Northstar Line

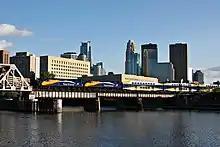
A Northstar train crosses the Mississippi River at Nicollet Island

At Target Field Station, the parallel rail lines of the old Great Northern Railway (north side track now BNSF) and the Minneapolis and St. Louis Railway (south side track now Union Pacific) travel eastbound past the Federal Reserve Bank, the site of the old Minneapolis Great Northern Depot, across the Mississippi River on the Minneapolis BNSF Rail Bridge and then across Nicollet Island. At a wye, the route turns northwest in the GN East side line, which then joins the parallel ex-Northern Pacific main line. The ex-Great Northern and ex-Northern Pacific lines are merged into BNSF and this is now the BNSF Northern Transcon (transcontinental) line.